Linus Tornblad

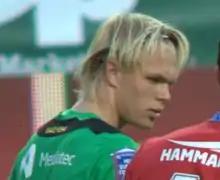
Tornbald in 2013

Linus Tornblad (born 2 July 1993) is a Swedish footballer who plays for IK Oddevold as a forward.